Maly Volkhovets

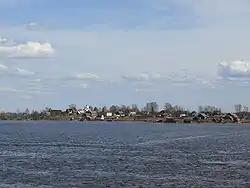
The village of Volotovo, a few miles east of Veliky Novgorod, seen from across the Maly Volkhovets

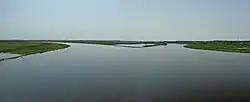
A view of the Maly Volkhovets from the Siny bridge

The Maly Volkhovets is a right (eastern) armlet of the Volkhov in Novgorodsky District of Novgorod Oblast in Russia. It splits from the Volkhov below its outflow from the Lake Ilmen, bypasses the city of Veliky Novgorod (so that the eastern part of the city is situated on an island), and rejoins the Volkhov north of the Khutyn Monastery. It is long. The Vishera, one of the Volkhov's principal tributaries, is a tributary of the Maly Volkhovets.